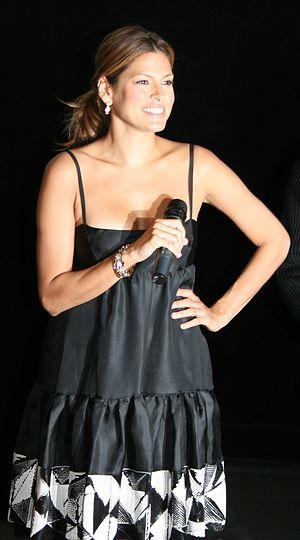
Eva Mendes à l'avant-première de Live